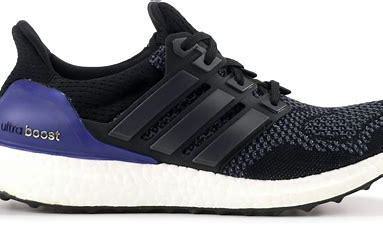
Brand: Adidas
Model: Ultraboost 1